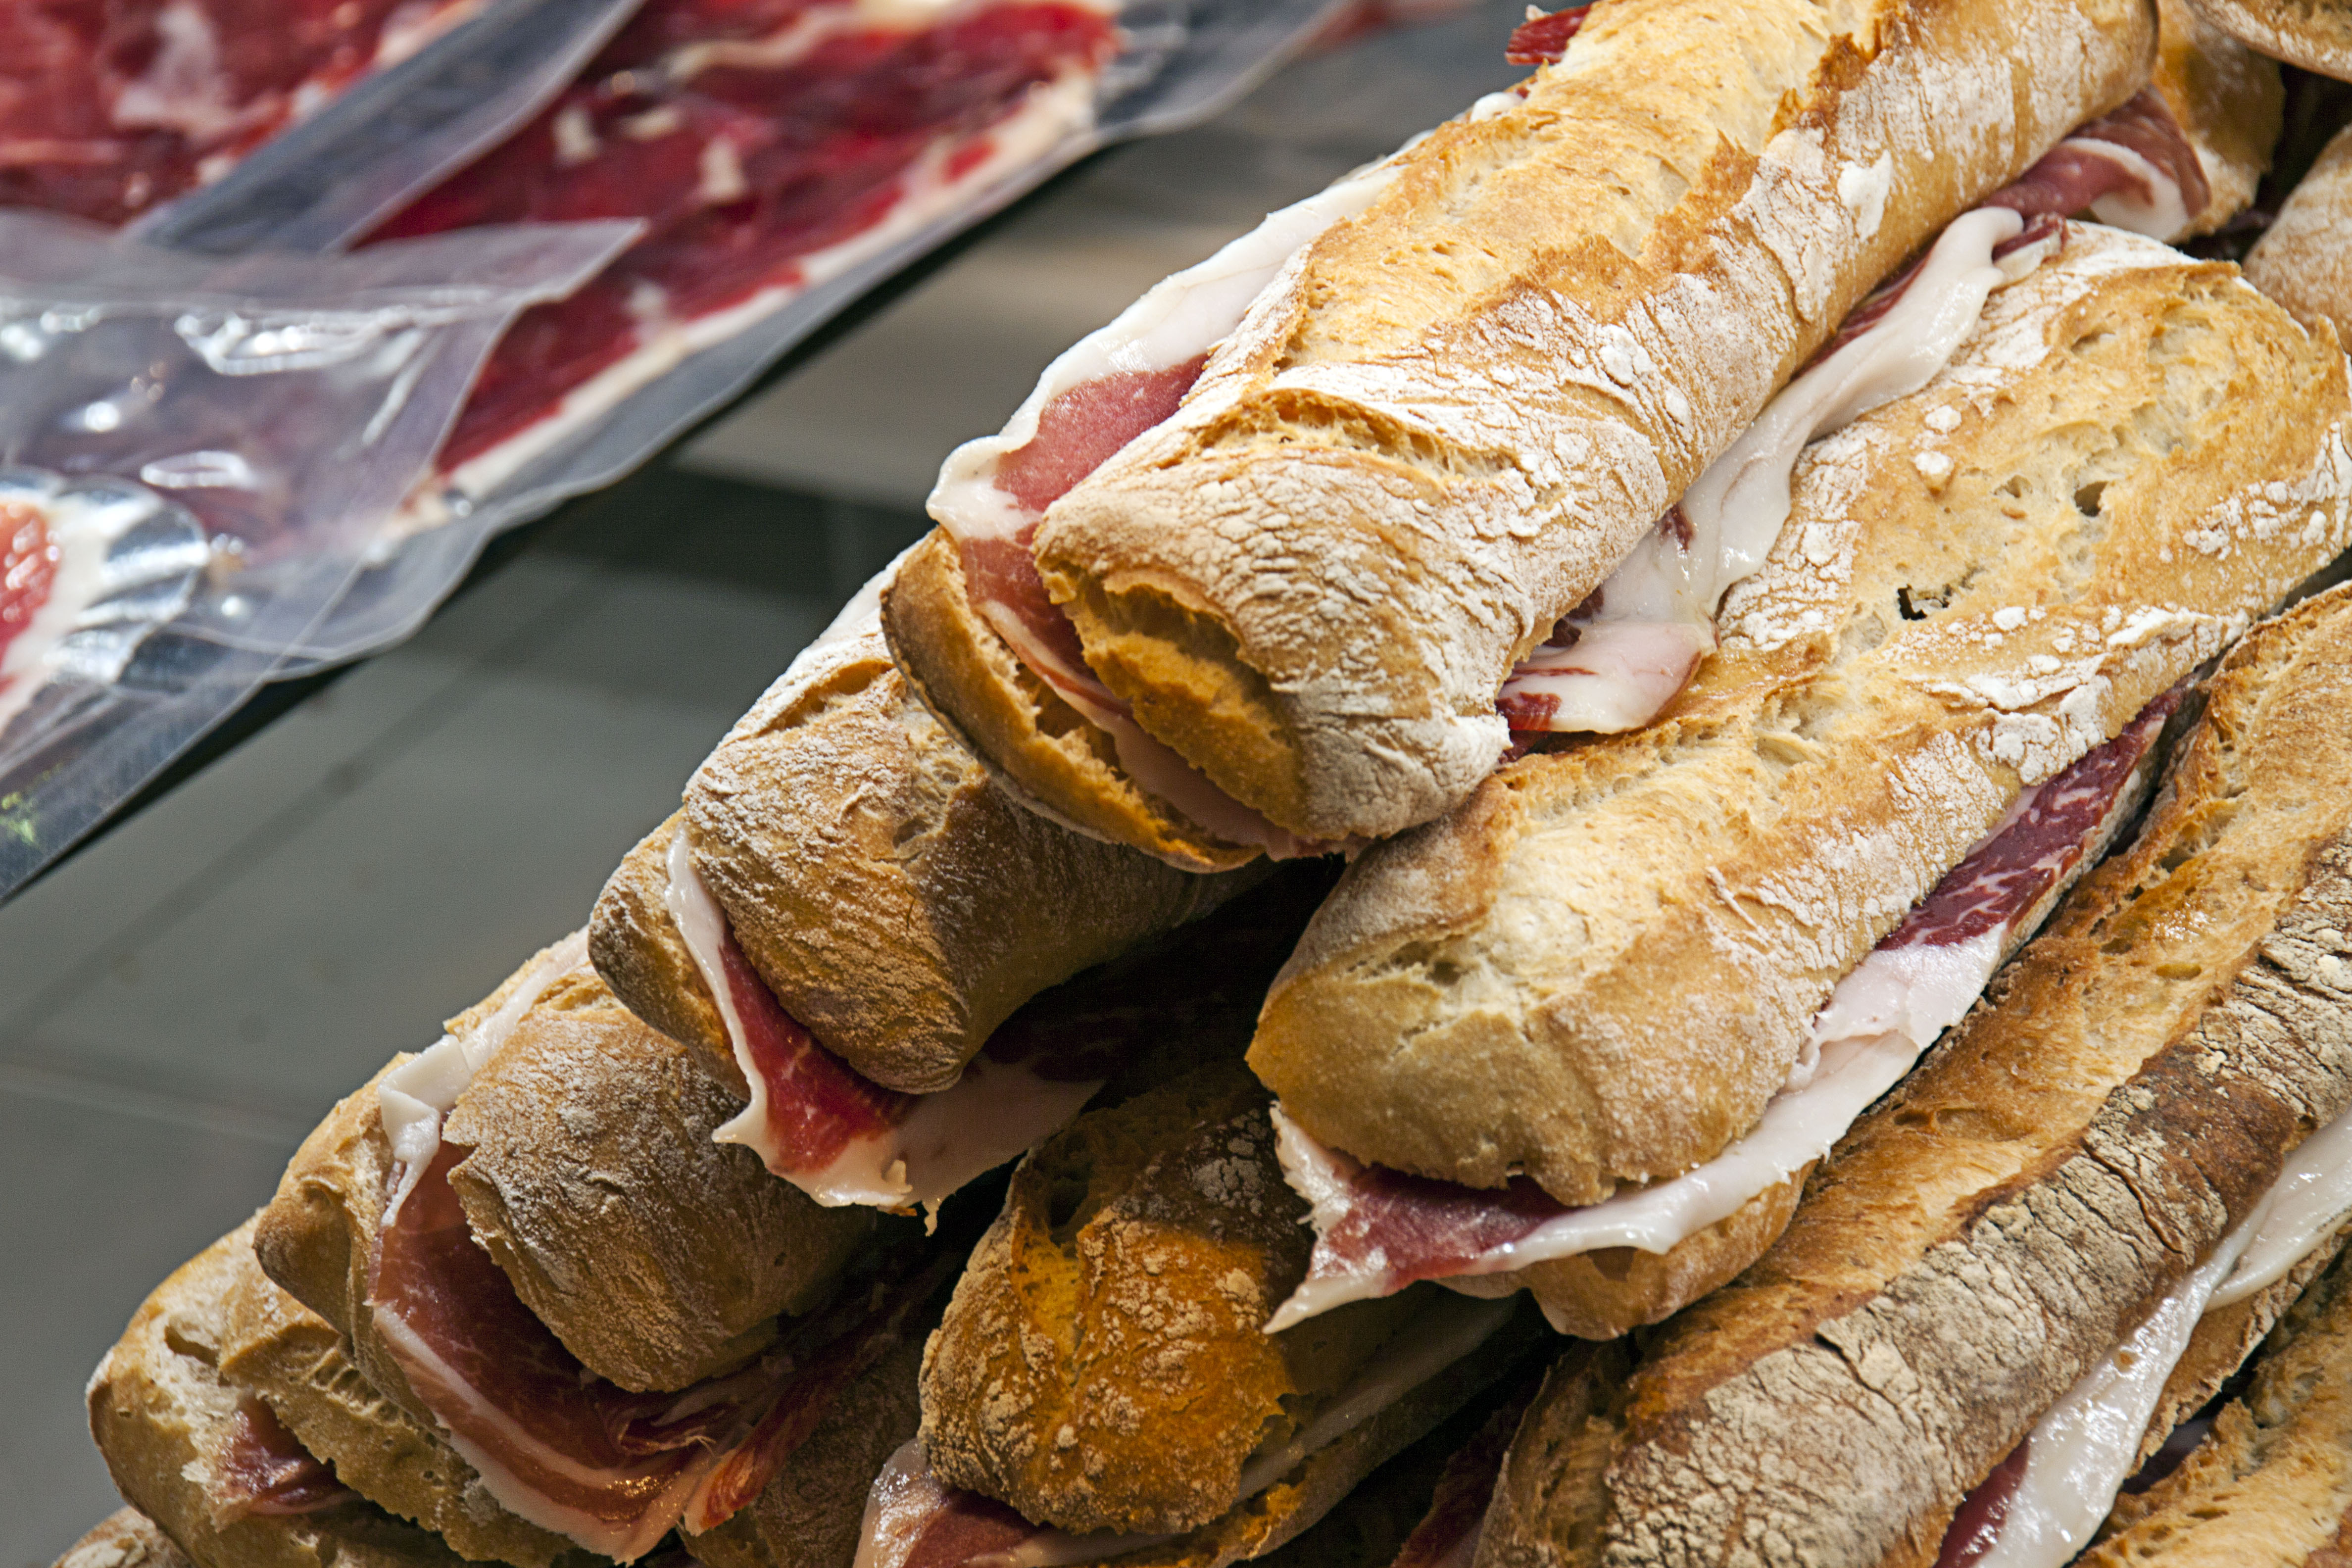
food, snacks, cuisine, dish, ingredient, baguette, baked goods, staple food, produce, bread, meat, recipe, finger food